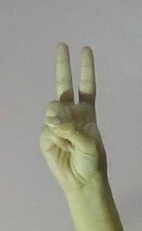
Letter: taa